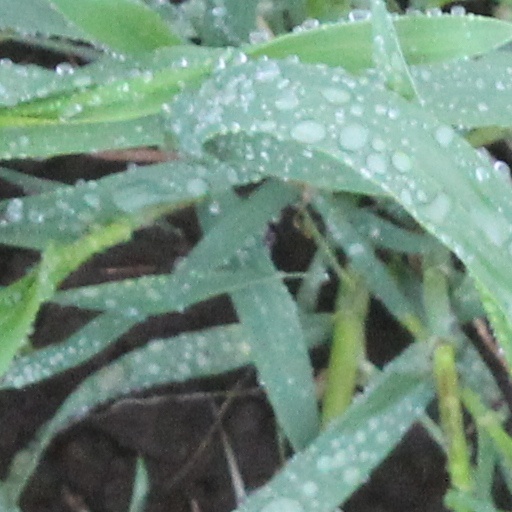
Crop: wheat